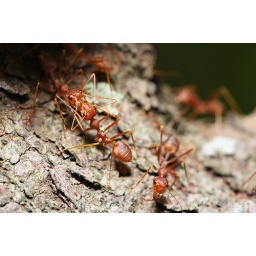
Found these ants running around on a tree branch. Forever actively running around until i spot these 2 stopped down for a &amp;quot;kiss&amp;quot;.